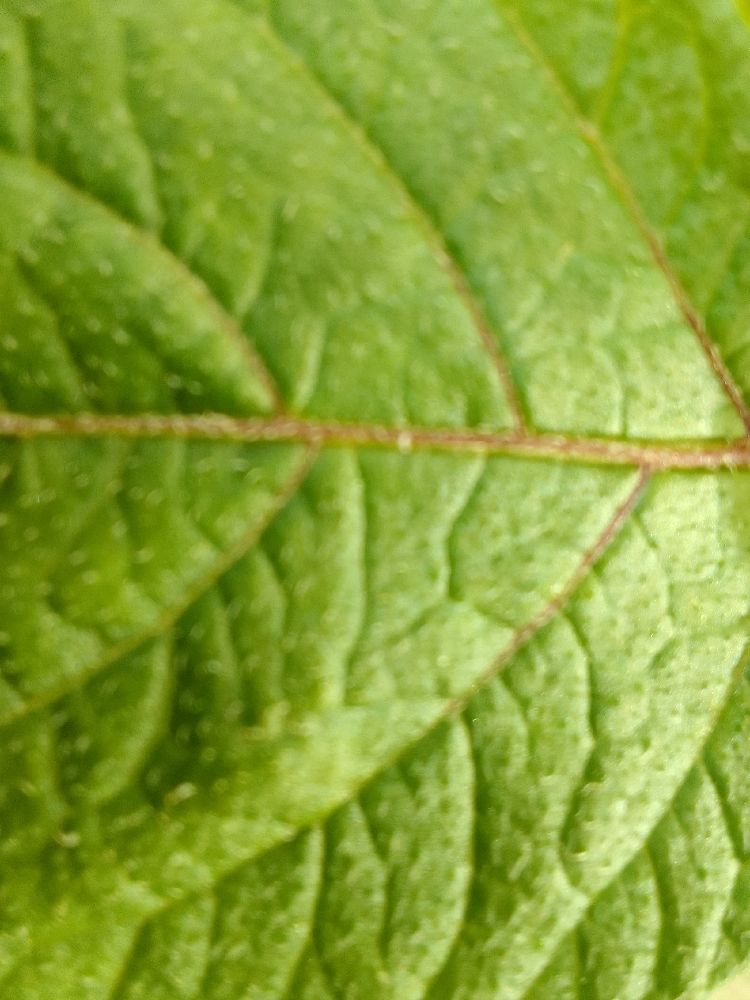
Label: Healthy